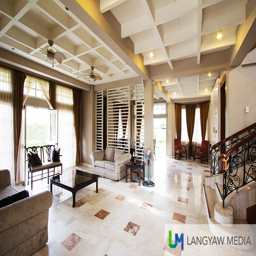
lobby and dining area of the manor